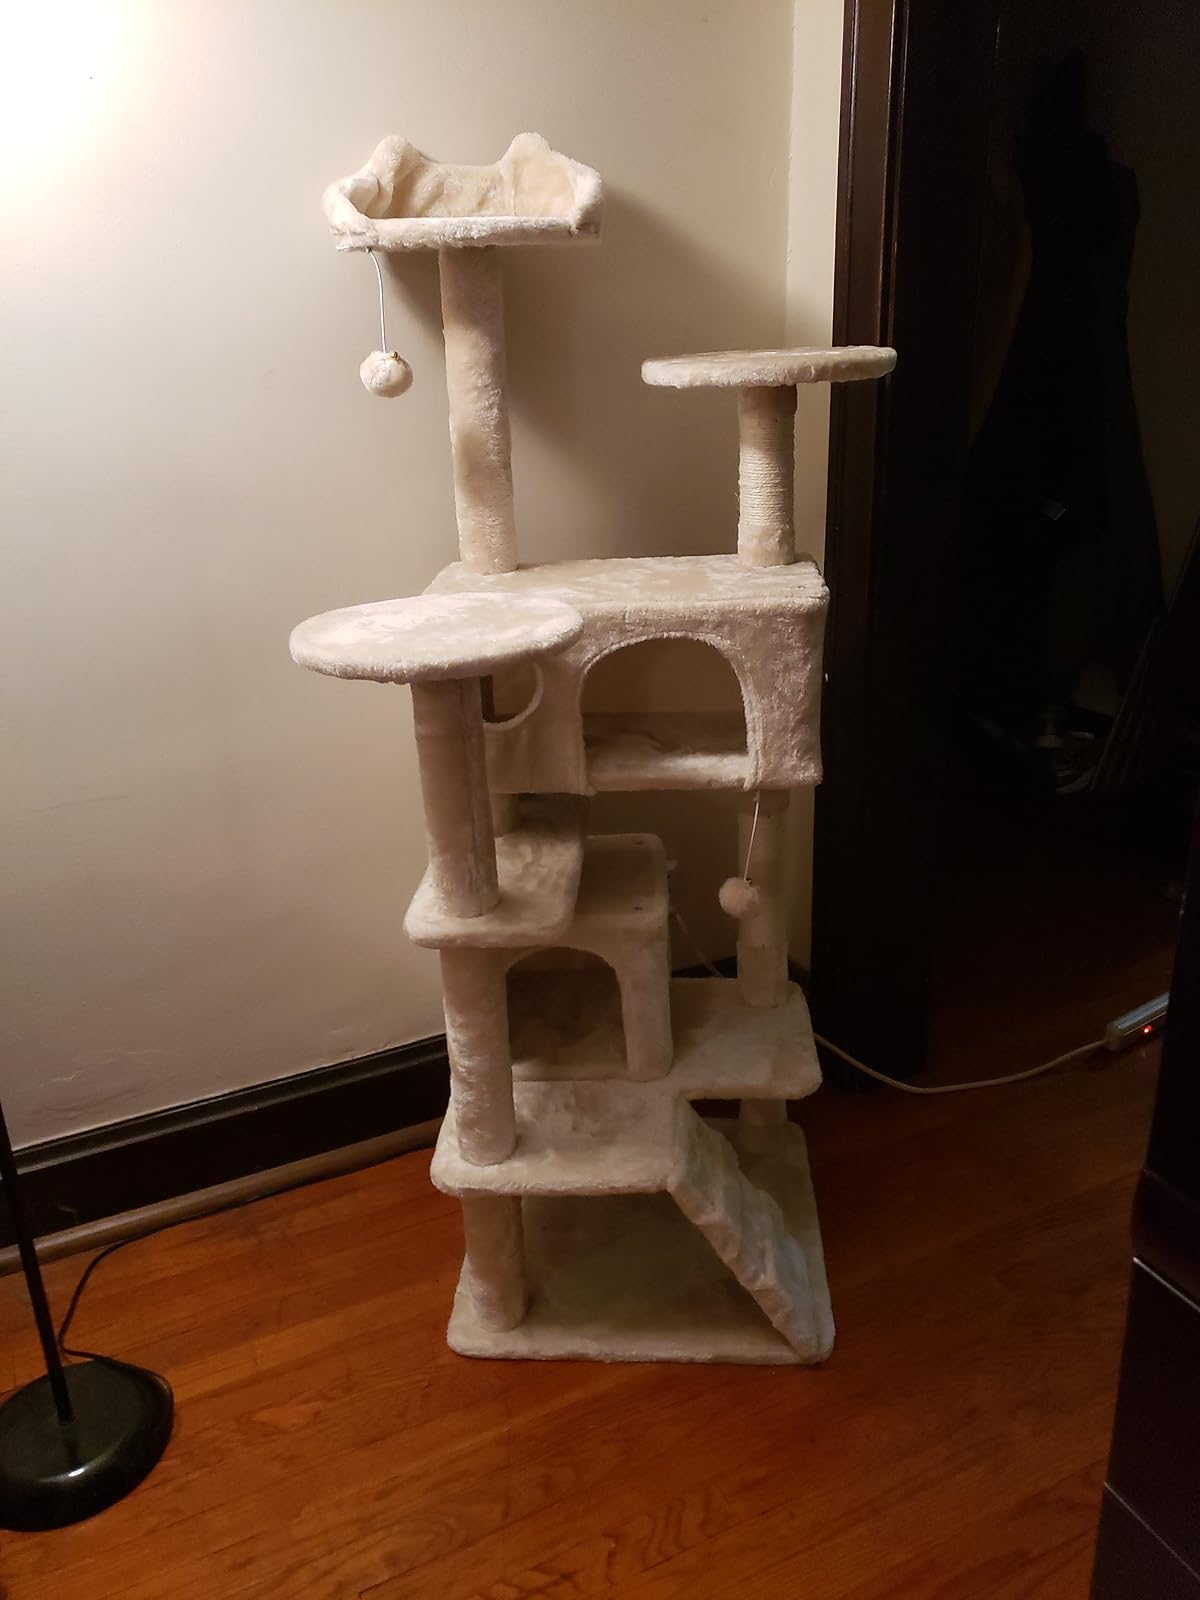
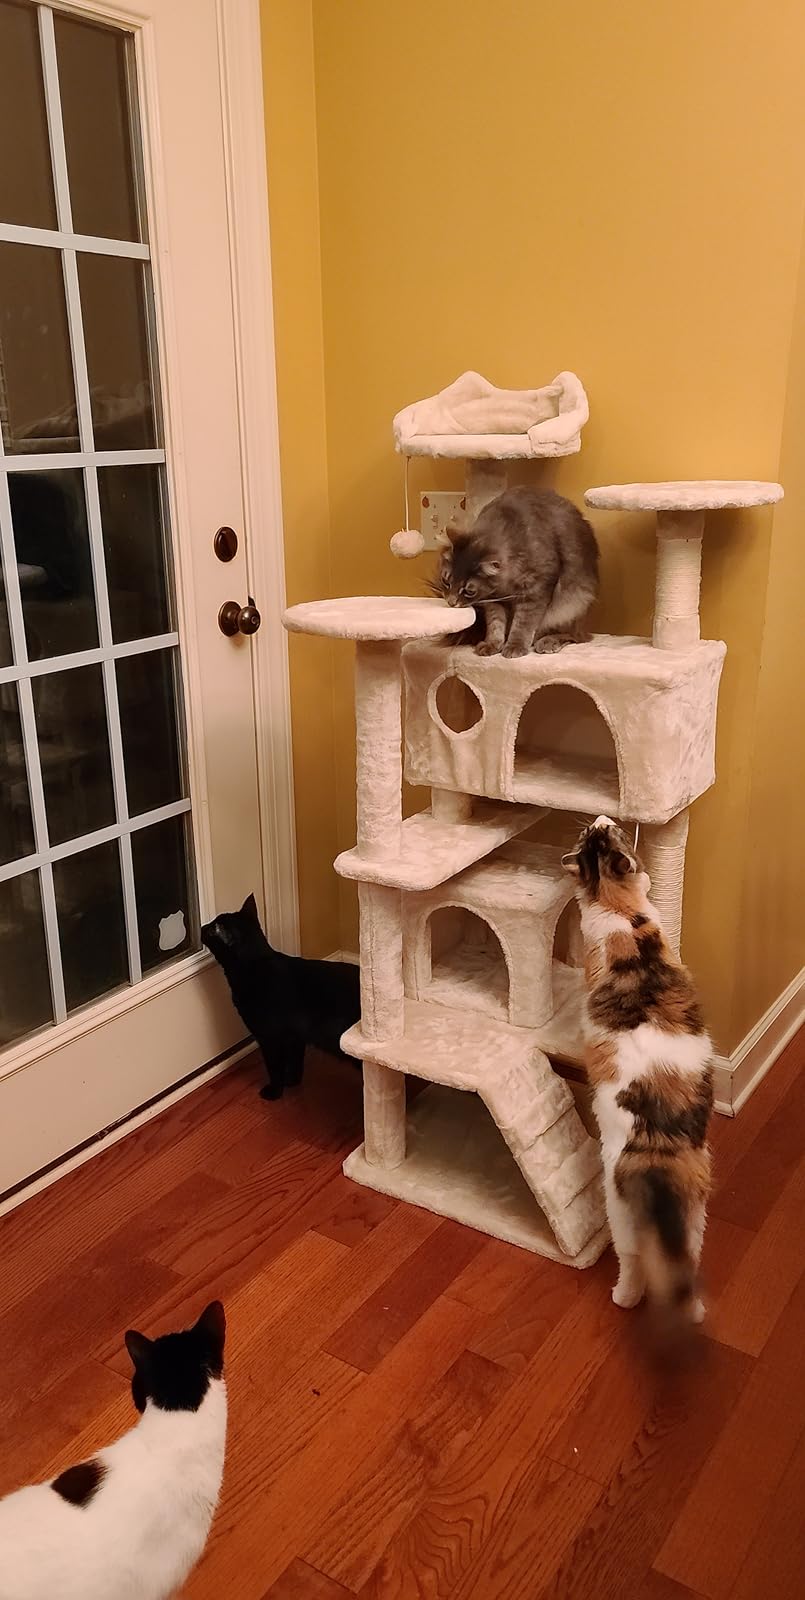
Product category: items_cat tree
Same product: yes